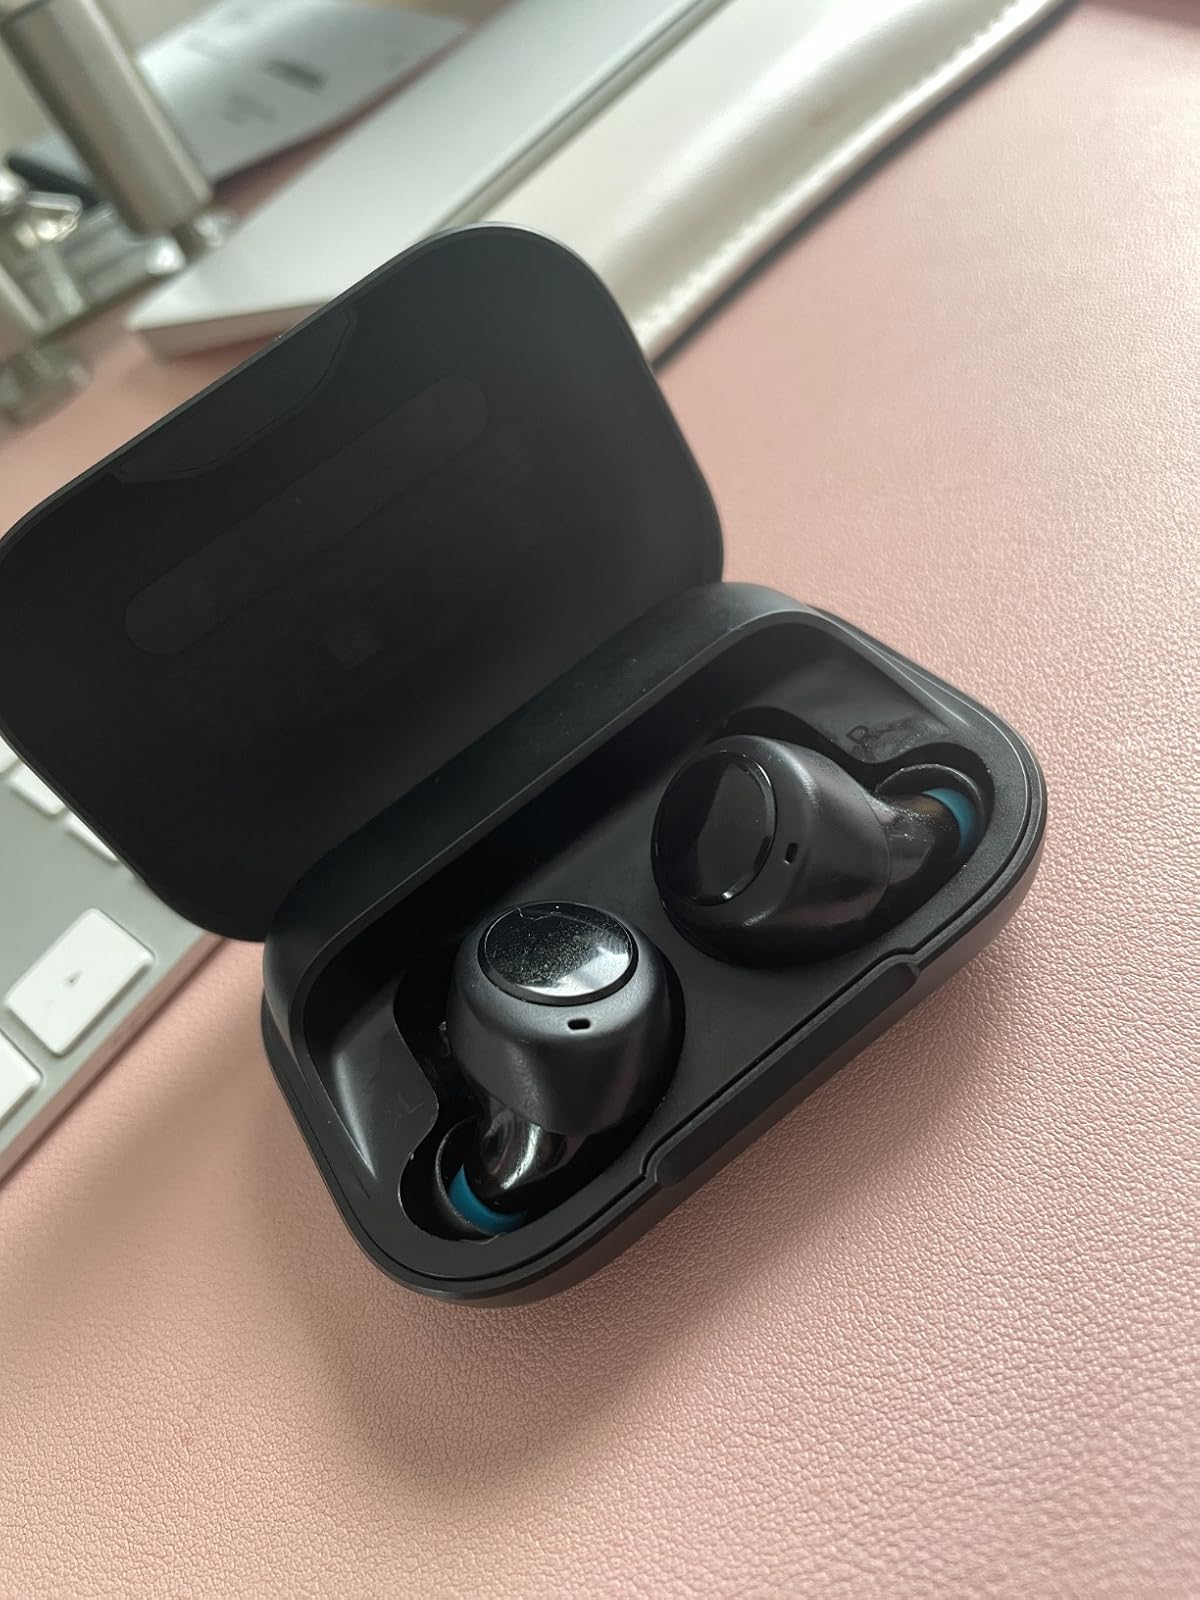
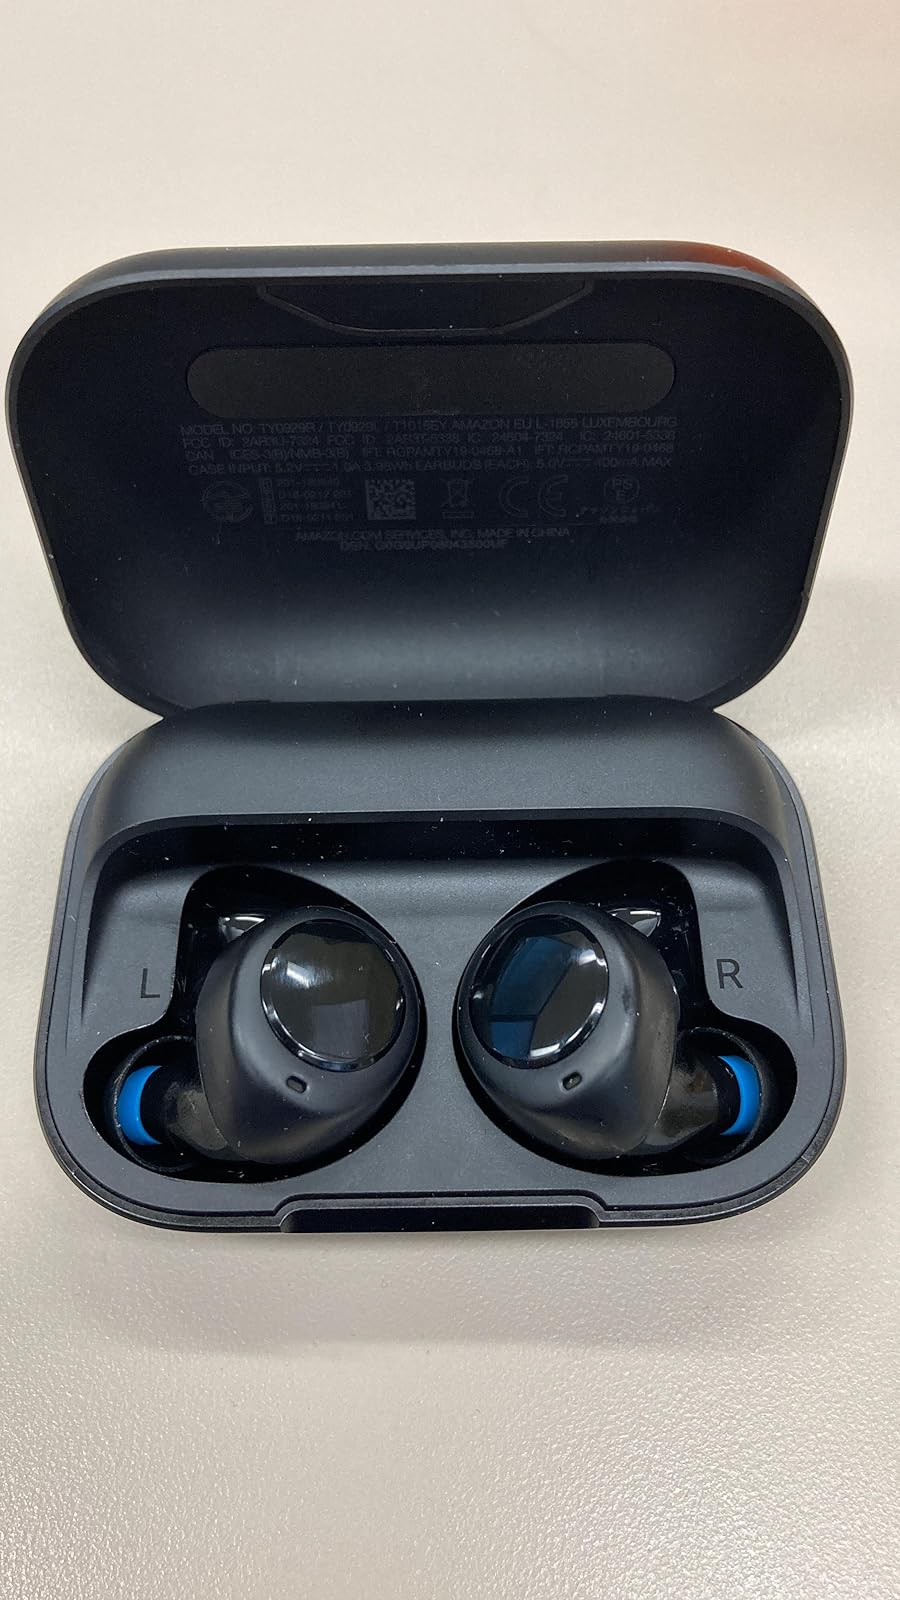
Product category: earbuds
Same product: yes